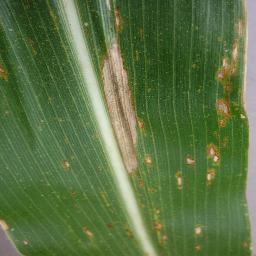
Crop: corn
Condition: (maize)_northern_blight